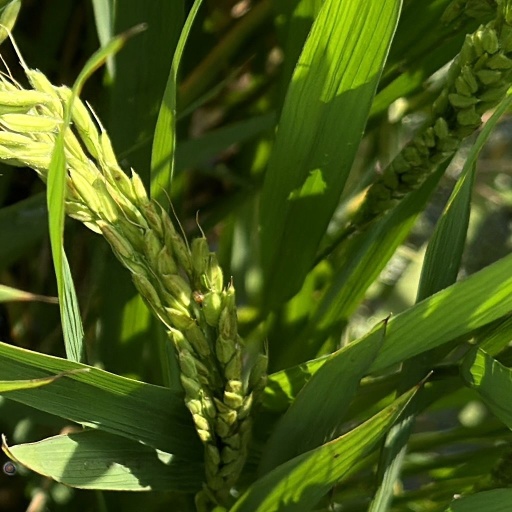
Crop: rice